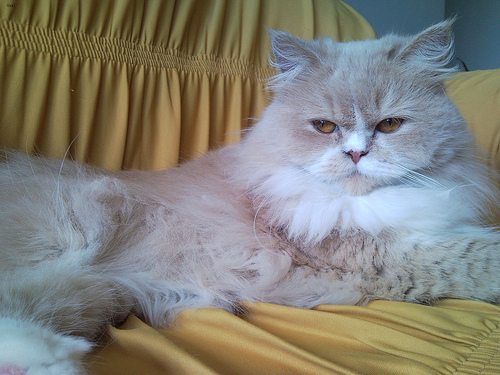
Animal: cat
Breed: persian